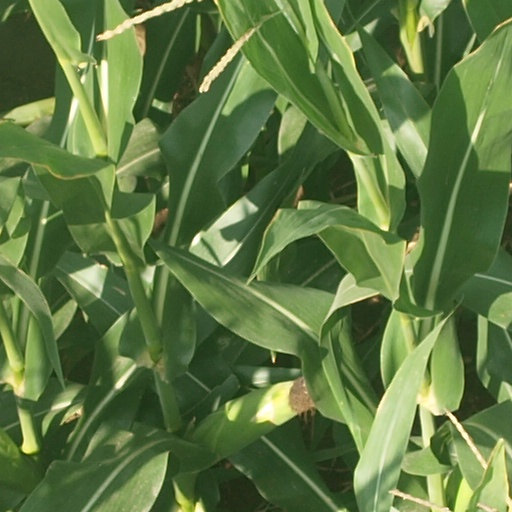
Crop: maize; corn